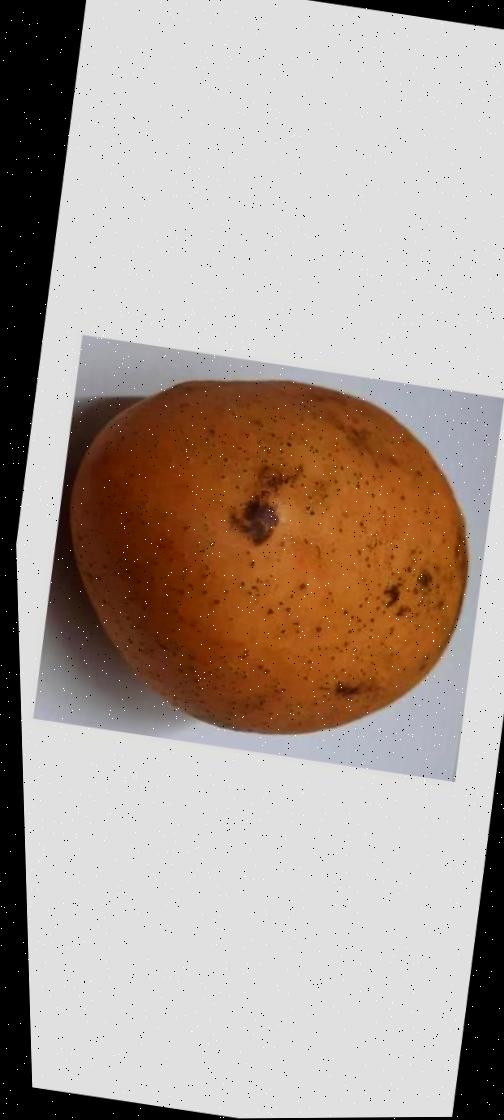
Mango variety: Ashshina Classic